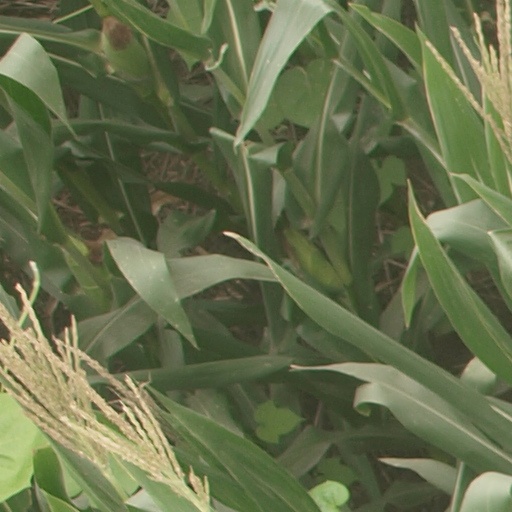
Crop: maize; corn